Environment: real
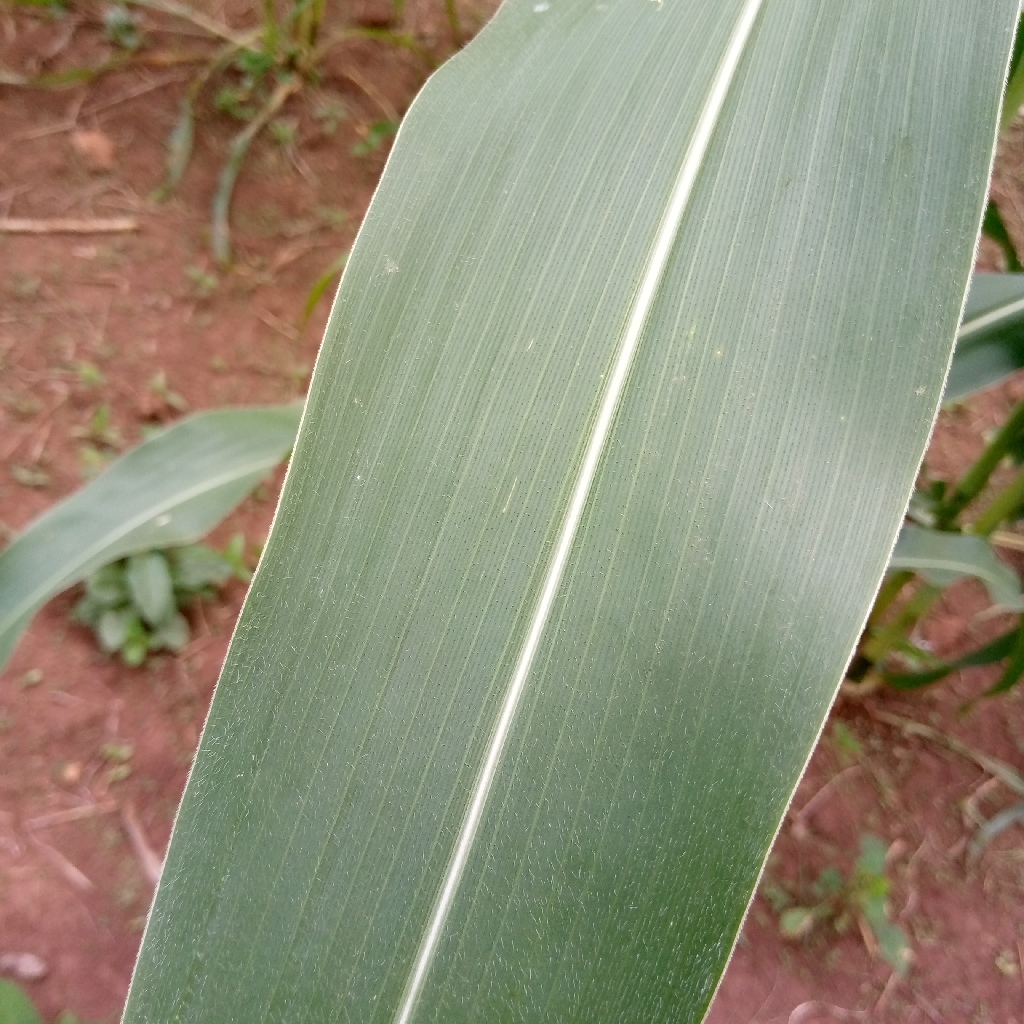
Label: healthy